Ducktastic

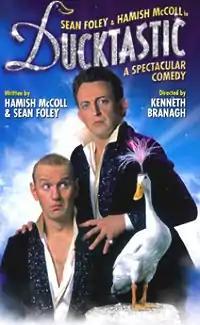
Original window card

Ducktastic is a 2005 farce, parodying the Siegfried and Roy Las Vegas act, but with performing ducks instead of tigers. The show stars, and was written by the double act The Right Size (Hamish McColl and Sean Foley) and directed by Kenneth Branagh.